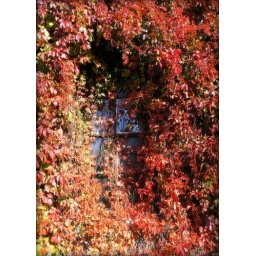
I love this building in the summer covered in vines, in Fall its pretty in red as well. (Ishpeming, Michigan)